Akemi Matsuno

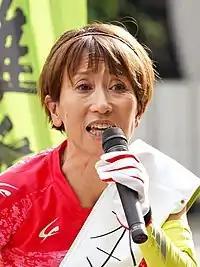
Matsuno in 2022

(born April 27, 1968) is a retired female long-distance runner from Japan.